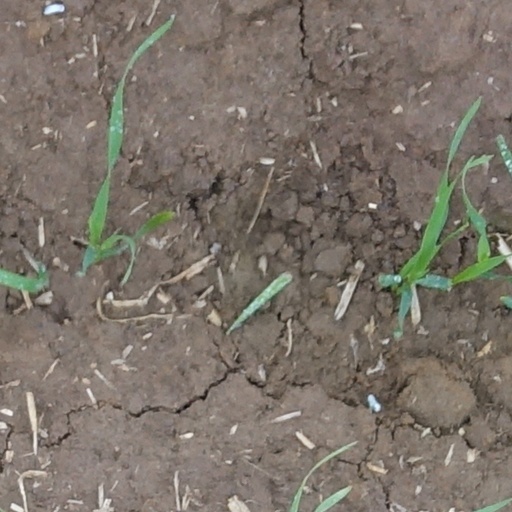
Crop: wheat